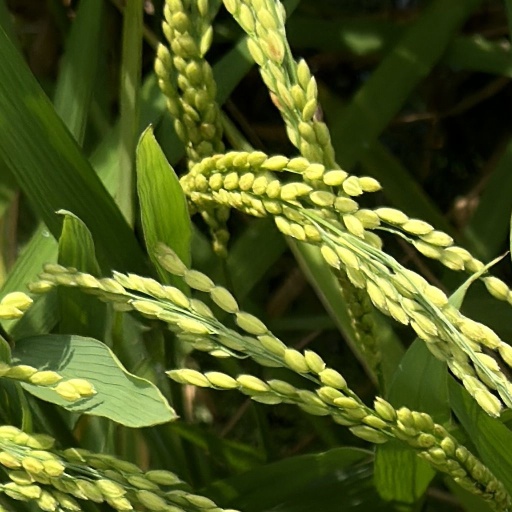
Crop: rice